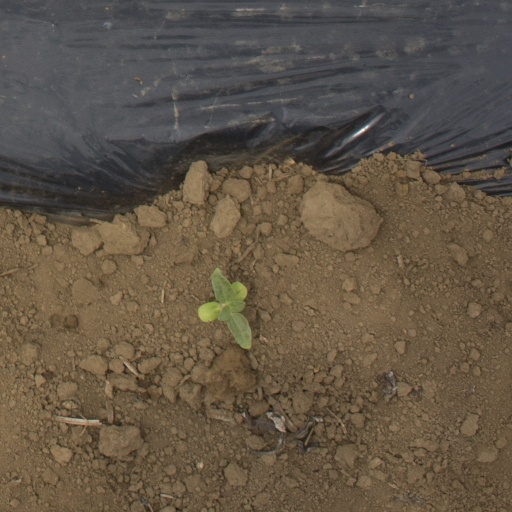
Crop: Jerusalem artichoke